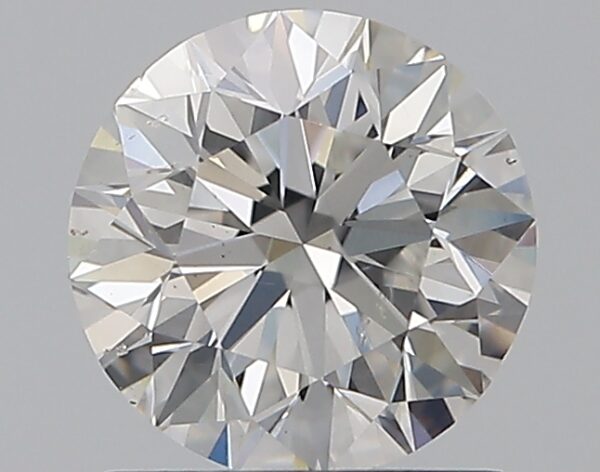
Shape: round
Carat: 1
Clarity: SI1
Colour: F
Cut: EX
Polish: EX
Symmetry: VG
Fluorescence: N
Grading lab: GIA
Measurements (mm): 6.31 x 6.37 x 4.01